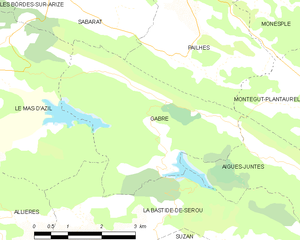
Carte des communes françaises: Gabre